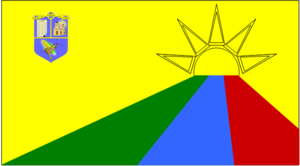
Zaraza est le chef-lieu de la municipalité de Pedro Zaraza dans l'État de Guárico au Venezuela. En 2007, sa population est estimée à 97 000 habitants.
Pedro Zaraza est l'une des 15 municipalités de l'État de Guárico au Venezuela. Son chef-lieu est Zaraza. En 2011, la population s'élève à 62 027 habitants.